Shepherd's whistle

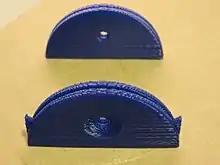
Two 3-D-printed shepherd's whistles, with and without handles.

A shepherd's whistle is a specialized, modulatable, variable-pitch whistle used to train and transmit commands to working dogs and other animals. Unlike other whistles, they are placed inside the mouth. The pitch is controlled by the placement of the tongue; physically, shepherd's whistles are vessel flutes with the tongue forming one side of the resonating chamber, and controlling its size. Like tin whistles, while simple, they can be used as musical instruments in their own right.